Mani's Parents

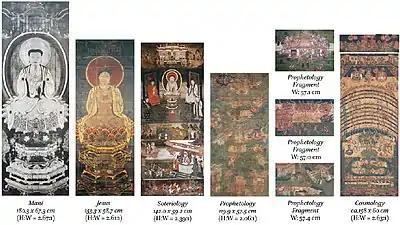
Eight Silk Painting Atlas

Eight silk hanging scrolls with Manichaean didactic images from southern China from between the 12th and the 15th centuries. They can be divided into four categories: